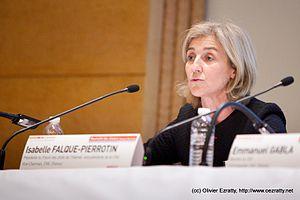
Isabelle Falque-Pierrotin lors du colloque ARCEP Neutralité des Réseaux
Isabelle Falque-Pierrotin, née Boulin le 21 janvier 1960, est une haute fonctionnaire française, conseillère d'État et présidente de l'Autorité nationale des jeux depuis le 16 juin 2020.